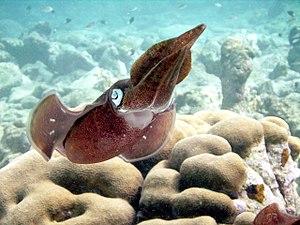
Le calmar de récif des Caraïbes est une espèce de calmar de la famille des Loliginidés.